Albert Mundy

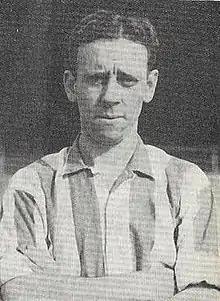
Mundy in 1958

Albert Edward Mundy (12 May 1926 – 11 December 1999) was a professional footballer who scored 111 goals from 346 appearances in the Football League playing for Portsmouth, Brighton & Hove Albion and Aldershot.